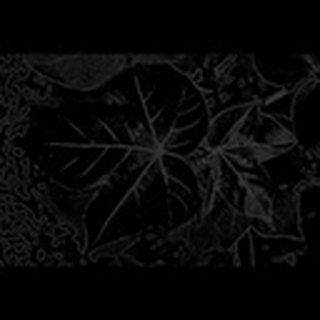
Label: healthy_cotton